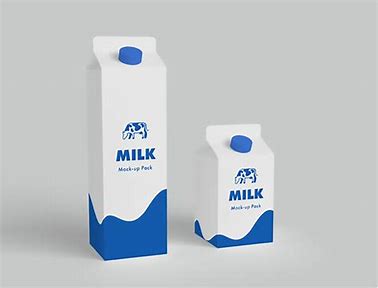
Label: cardboard